Robbie Ellis

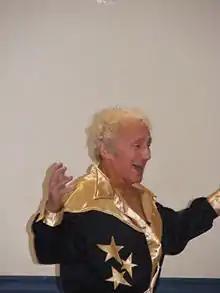

Rob Elowitch (born April 8, 1943), better known by his ring name, Robbie Ellis, is an American professional wrestler who has competed in New England and Mid-Atlantic independent circuit as well as international promotions in Europe. The co-owner of the prestigious Barridoff Galleries, he was the subject of a Sports Illustrated article as well as considerable television and press coverage from World News Tonight, The Today Show, The Osgood File, The MacNeil/Lehrer News Hour, Time and Again, and MTV's "True Life" and the National Enquirer.